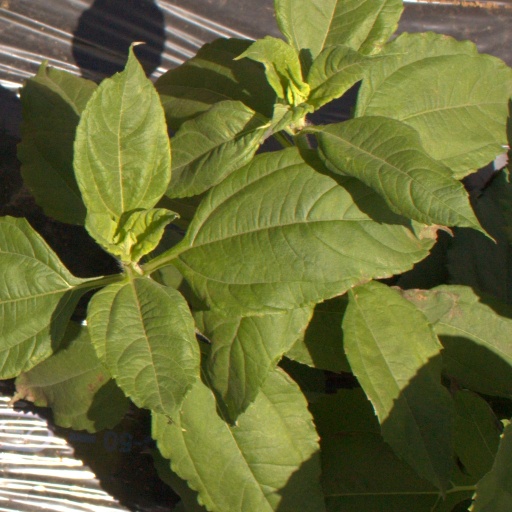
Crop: Jerusalem artichoke